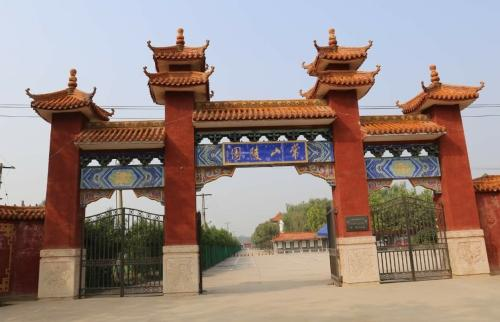
地标名称：常山寺
所在城市：兰州市·城关区